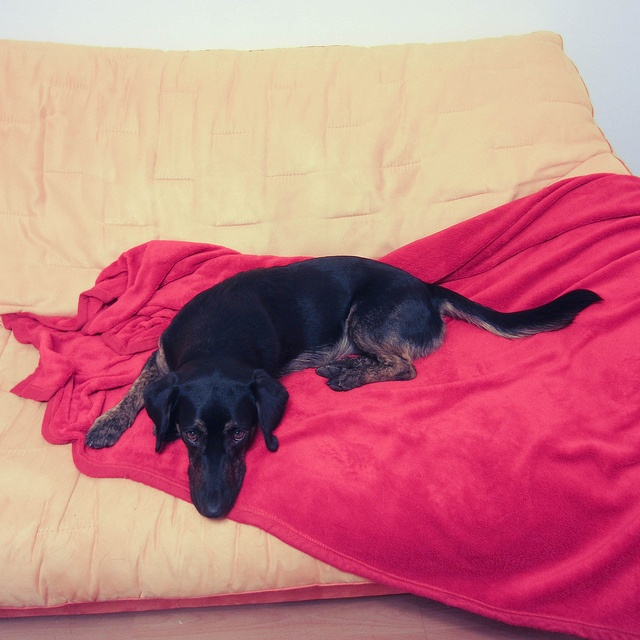
A dog laying down on a red blanket .
A small dog laying on a bed in a room.
A black dog sleeping on a red blanket.
A small dog rests in a large dog bed, snuggled on a blanket.
Adult black dog laying on a dog bed.